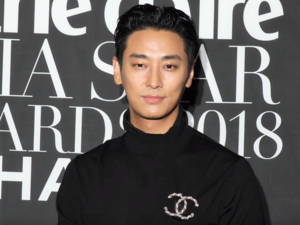
Ju Ji-hoon ou Joo Ji-hoon né le 16 mai 1982, est un acteur et mannequin sud-coréen.
Kingdom ou Royaume au Québec est une série télévisée américano-sud-coréenne écrite par Kim Eun-hee, réalisée par Kim Seong-hoon, et mise en ligne depuis le 25 janvier 2019 sur Netflix.